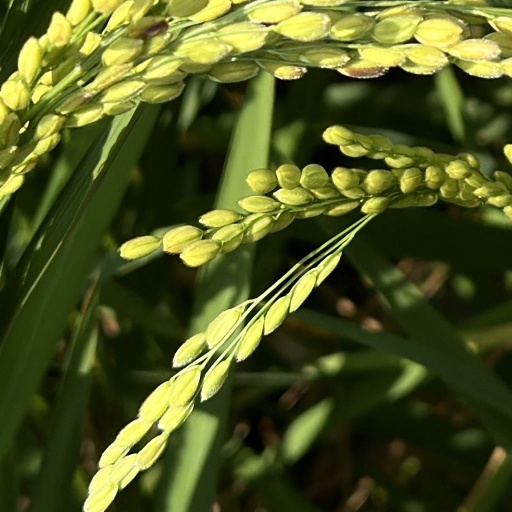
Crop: rice